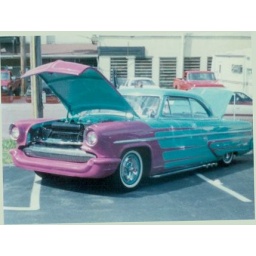
1990`s car shows...found the old pictures in shoe box.